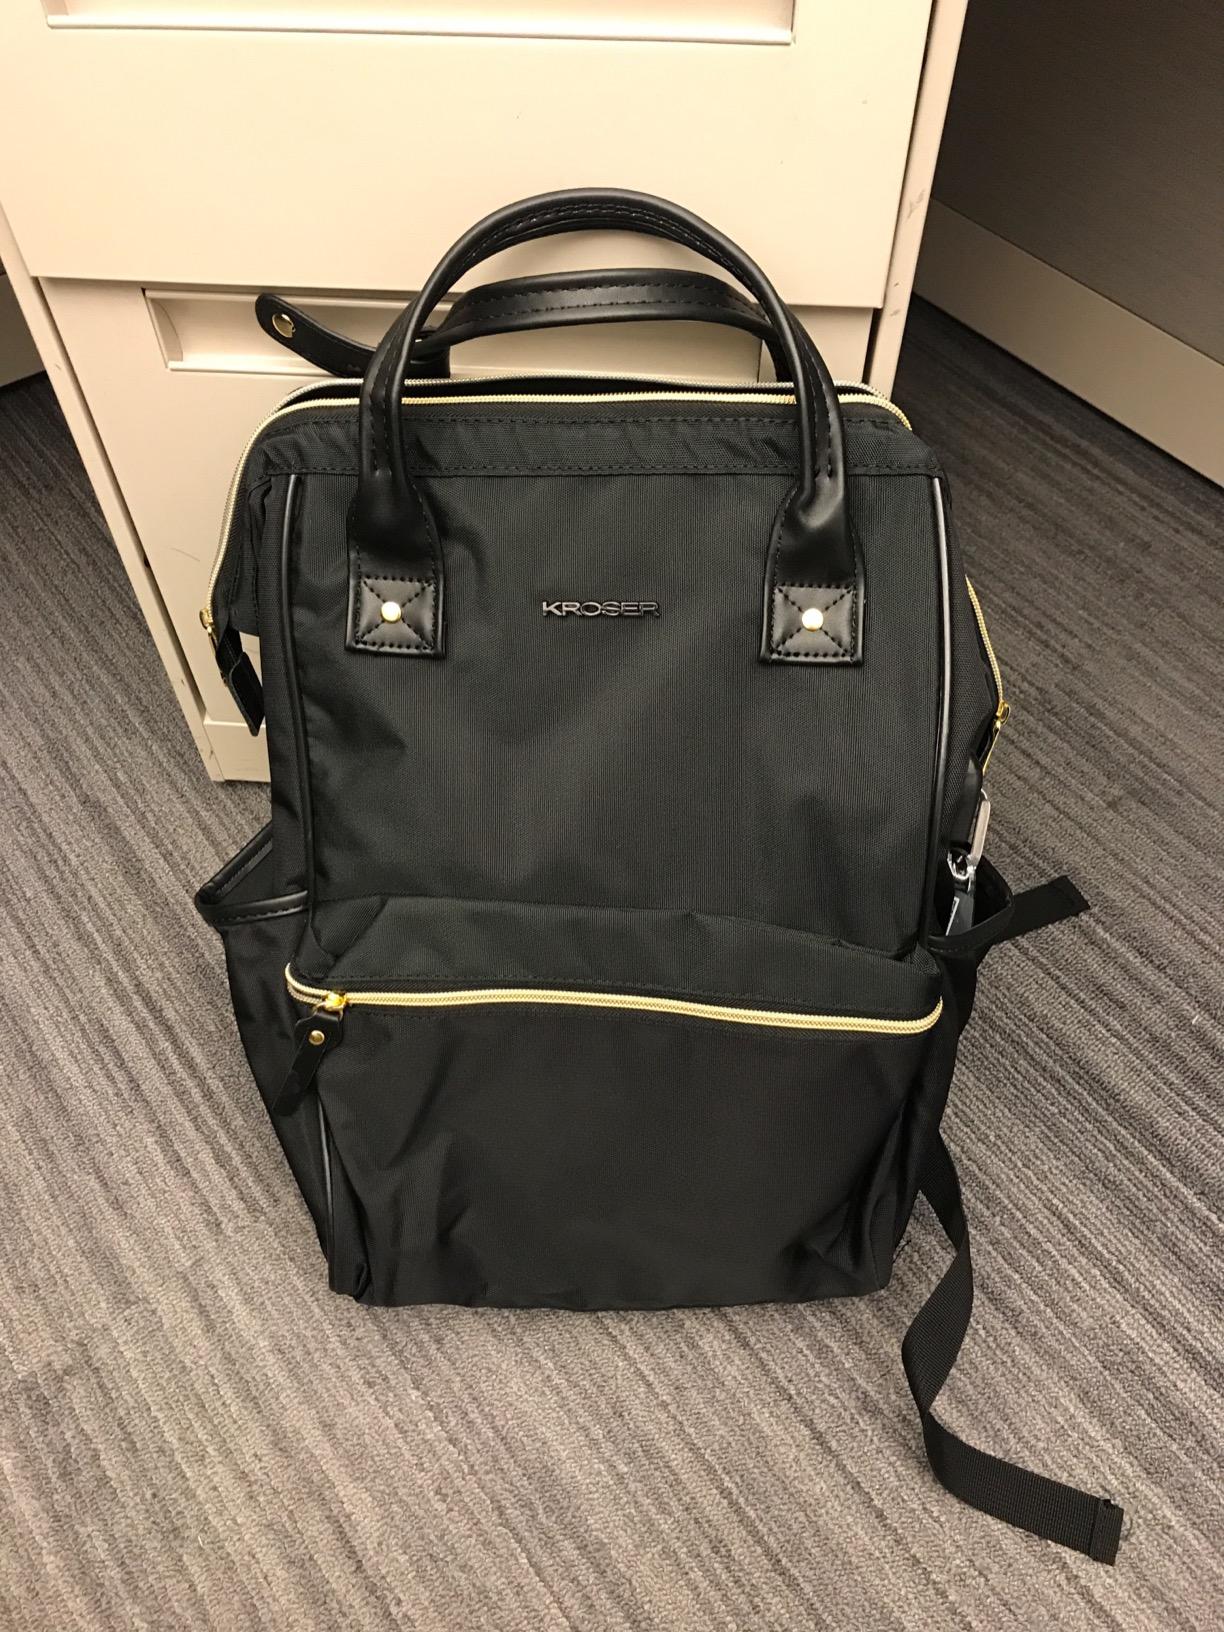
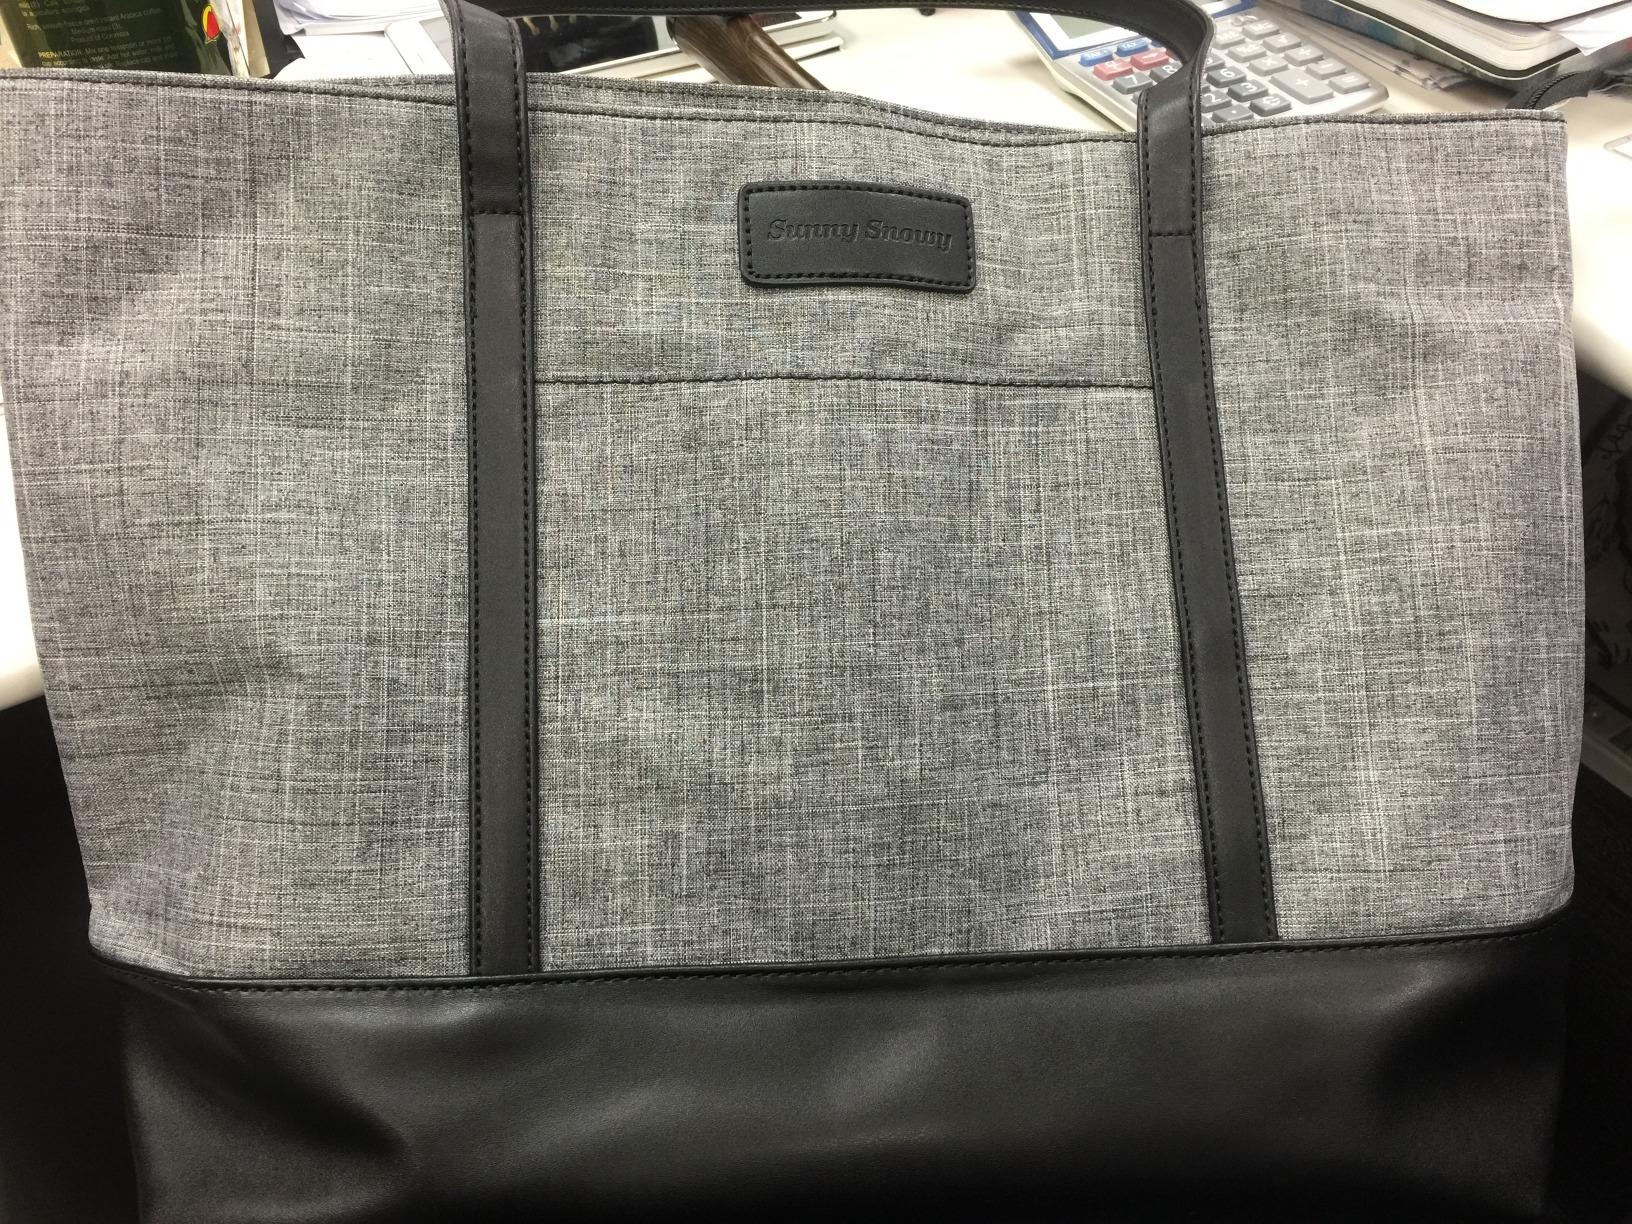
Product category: bag
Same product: no